Lorettoberg

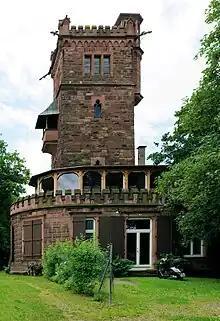
Hildaturm

The Lorettoberg, also known as "Josephsbergle" in Freiburg, is a mountain ridge in the South-West of the Wiehre district in the city of Freiburg im Breisgau in Germany. The mountain, with its elevation of above sea level, is wooded at its peak. It divides the district Unterwiehre-Süd and borders the Vauban district in the West. north of the "peak" there is a high spur above sea level, next to which the eponymous Lorettokapelle is located. The name derives from Loreto, the second biggest Italian (Mary-) pilgrimage destination, after the St. Peter's Basilica in Rome. The "Schloss-Café" is located at the top of the mountain making the Lorettoberg a popular destination for a getaway, strolling and a local recreation area.